Mirko Boland

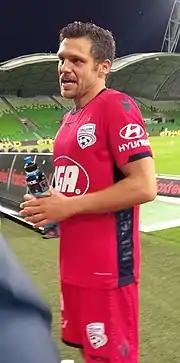
Boland with Adelaide United

Mirko Boland (born 23 April 1987) is a German professional footballer who plays for Regionalliga Nord club SV Todesfelde as a midfielder.